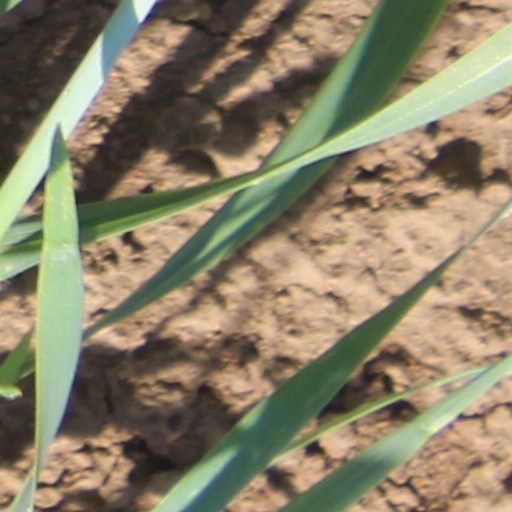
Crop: wheat